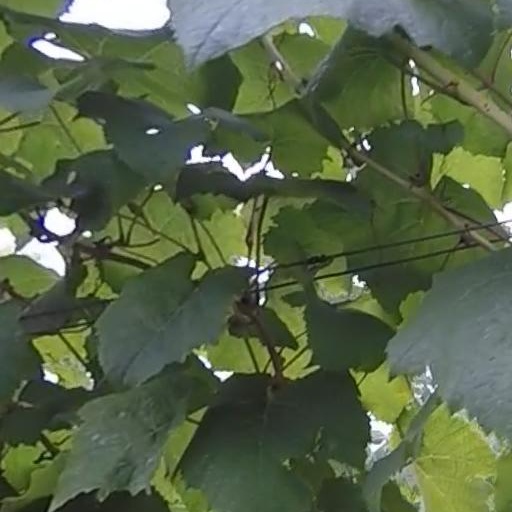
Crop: grape